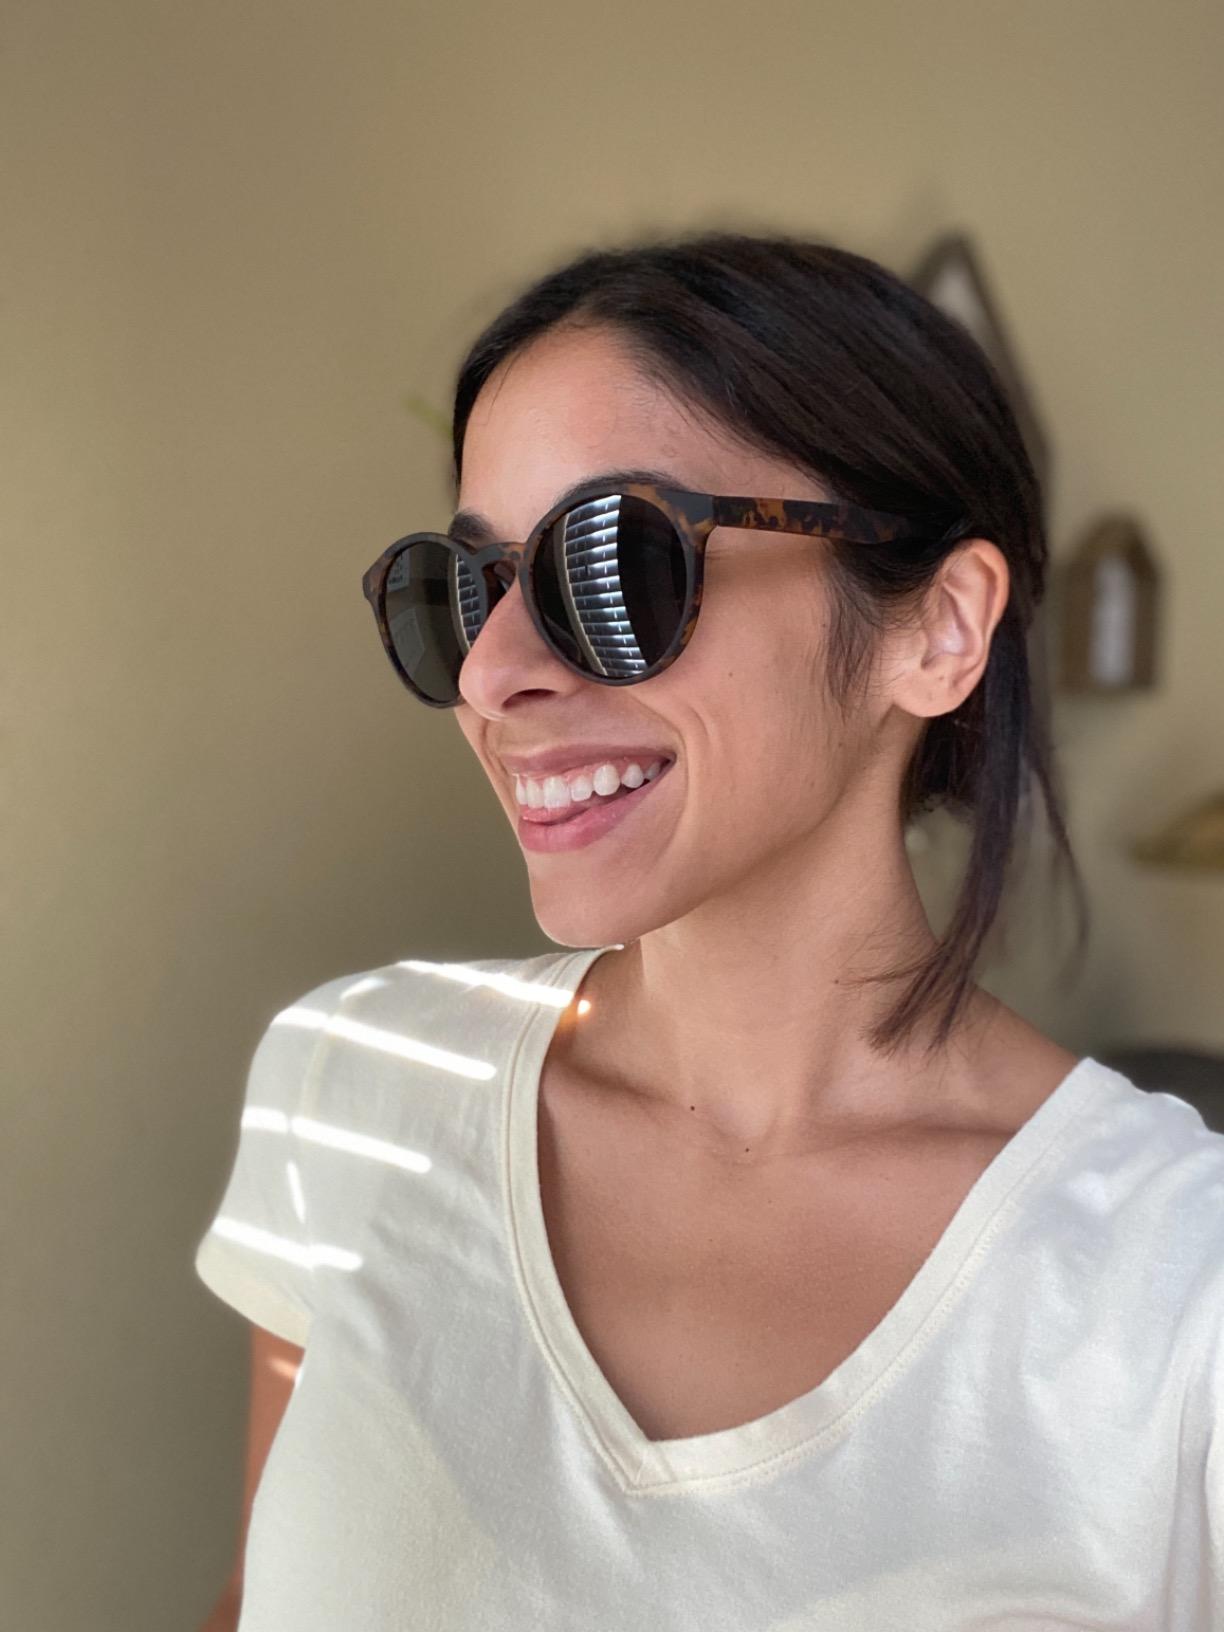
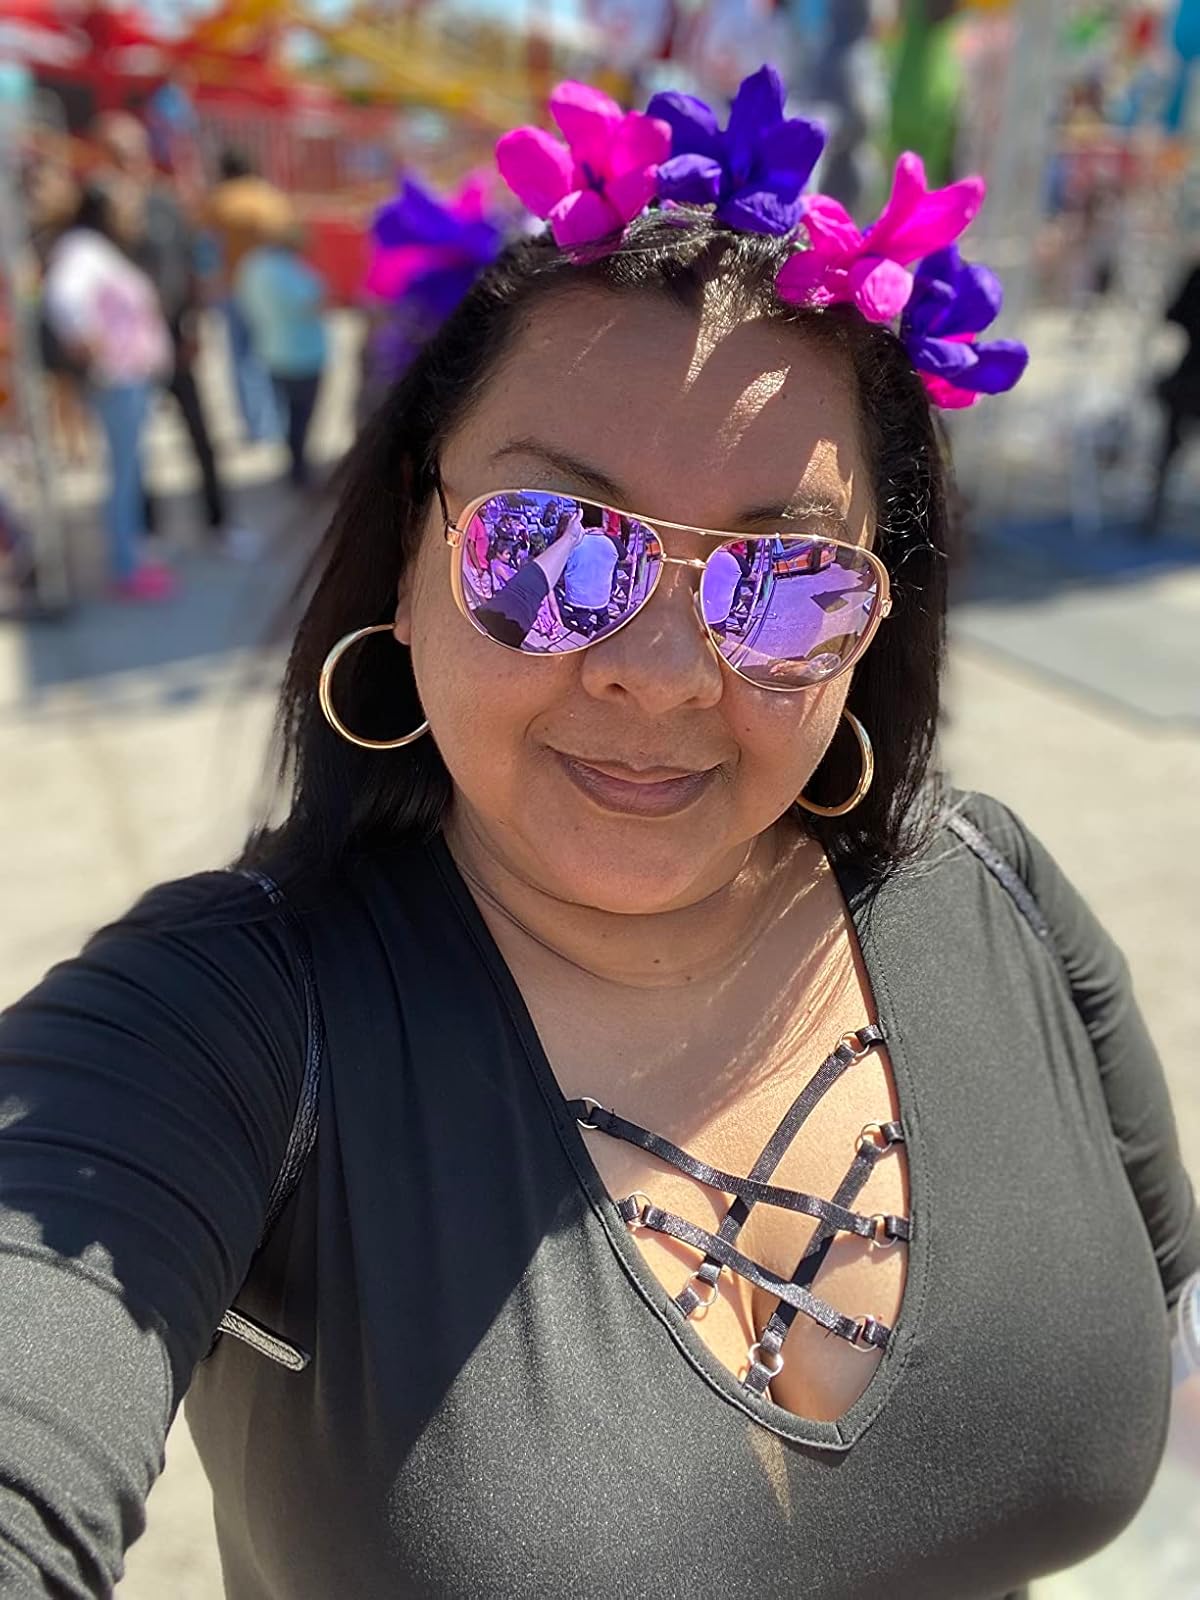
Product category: accessories_sunglasses
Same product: no